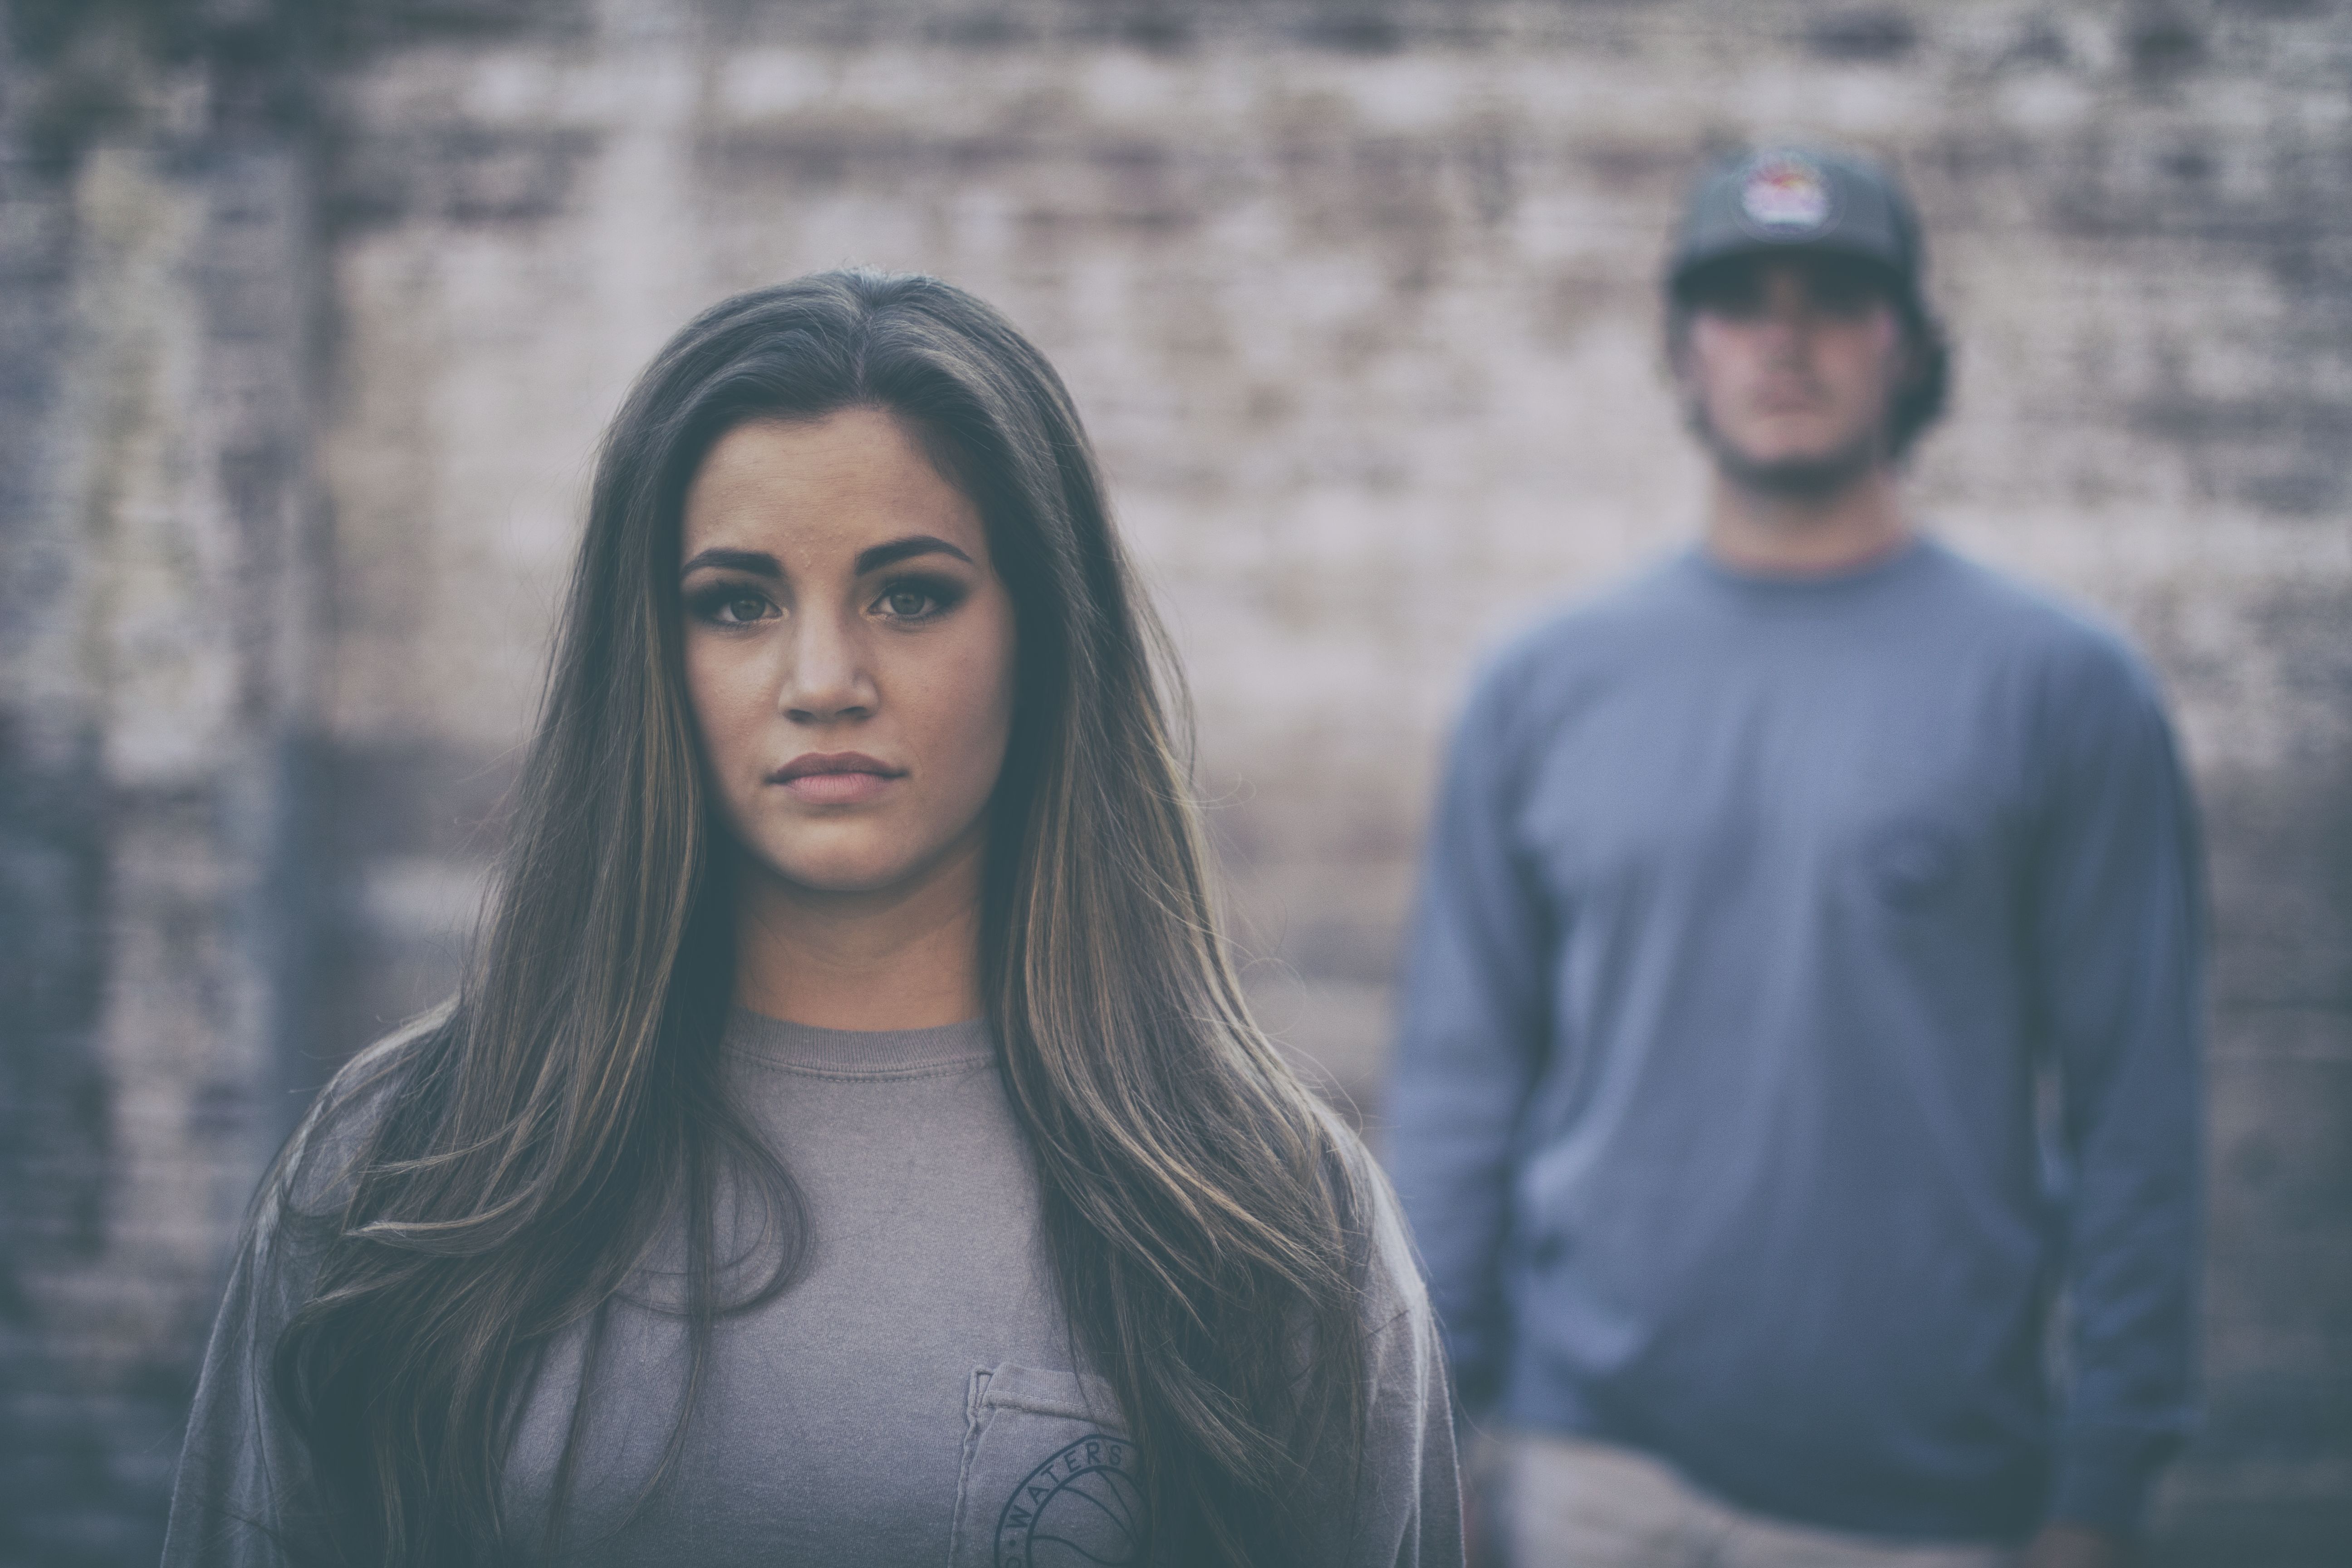
man, person, people, girl, woman, photography, portrait, model, fashion, blue, photograph, beauty, beautiful, image, models, photo shoot, portrait photography